Stephen Hyde Cassan

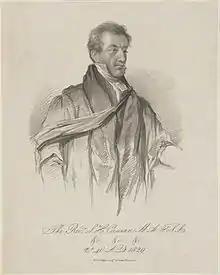
Stephen Hyde Cassan, 1829 lithograph

The son of Stephen Cassan, a barrister, and his wife Sarah, daughter of Charles Mears, he was born in Calcutta, where his father was sheriff. John Hyde was his godfather. He was educated at Magdalen Hall, Oxford, took his B.A. degree on 14 January 1815, received deacon's orders on 26 March following, and was ordained priest the next year.